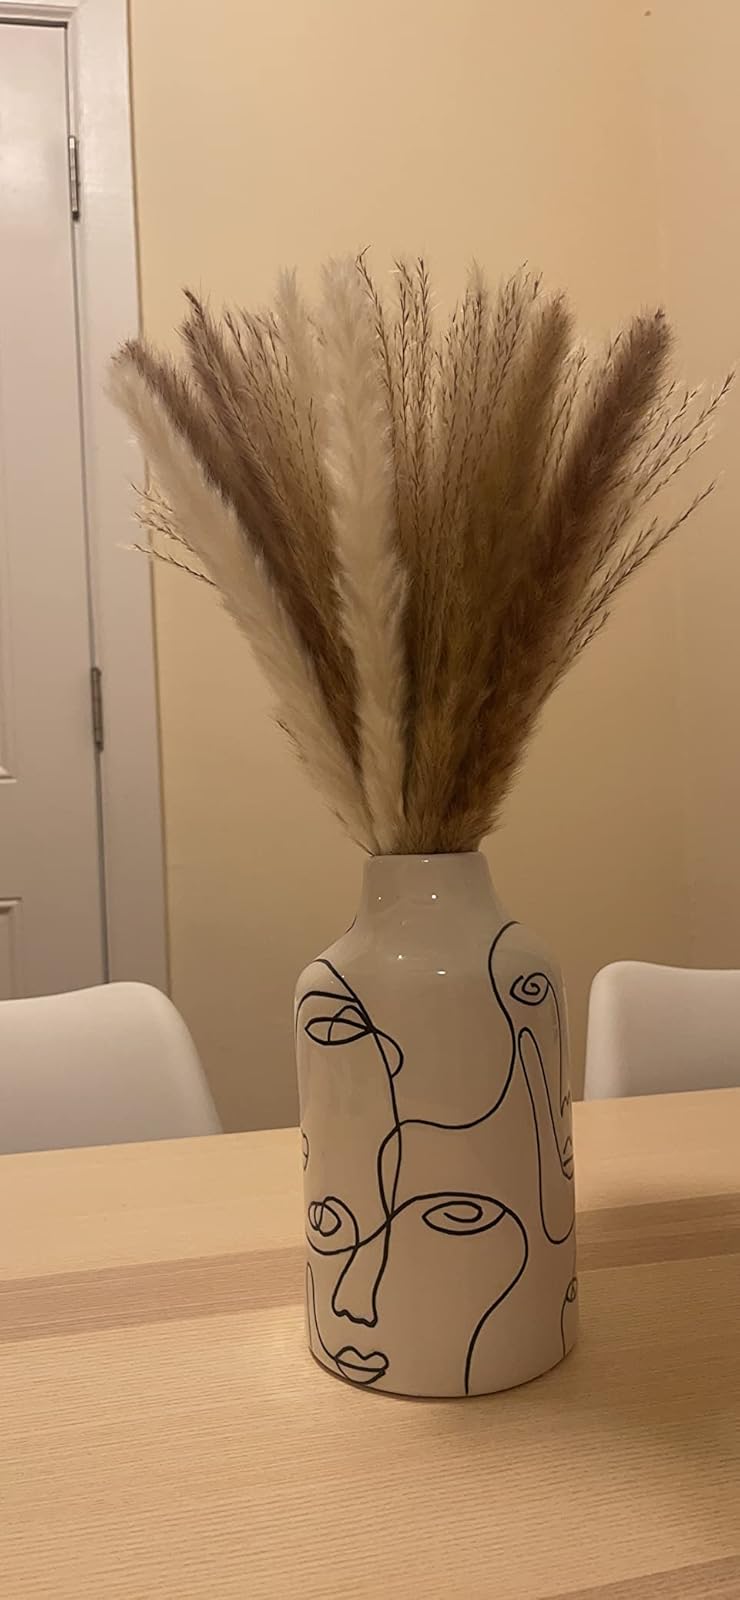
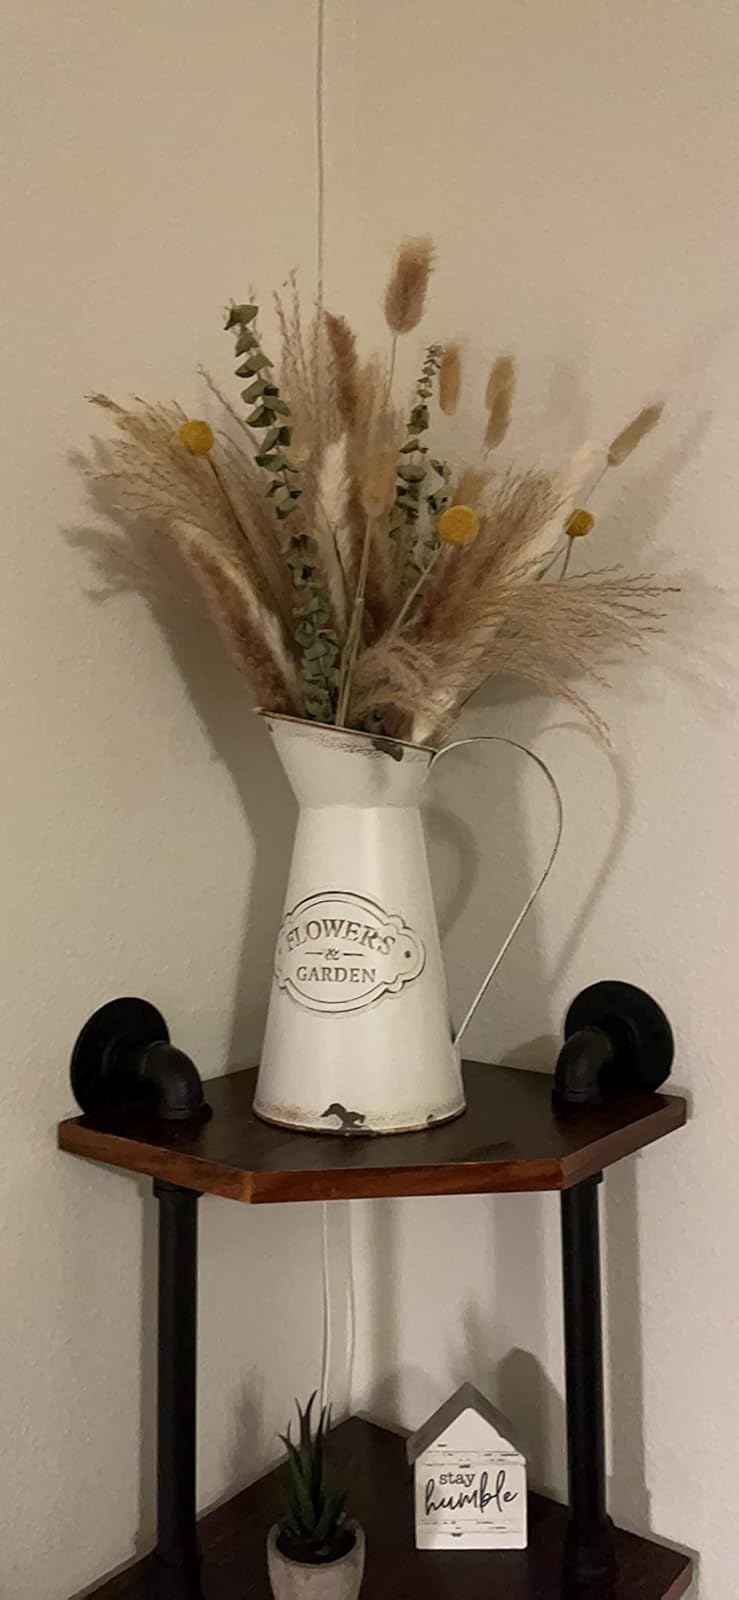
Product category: vase
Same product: no